Sky brightness

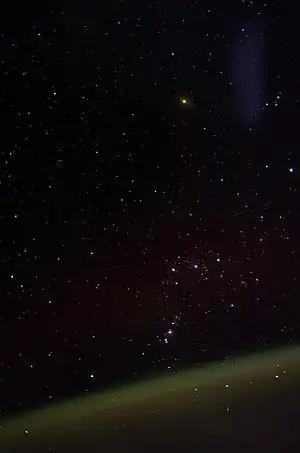
Airglow made visible from aboard the ISS

Sky brightness refers to the visual perception of the sky and how it scatters and diffuses light. The fact that the sky is not completely dark at night is easily visible. If light sources (e.g. the Moon and light pollution) were removed from the night sky, only direct starlight would be visible.